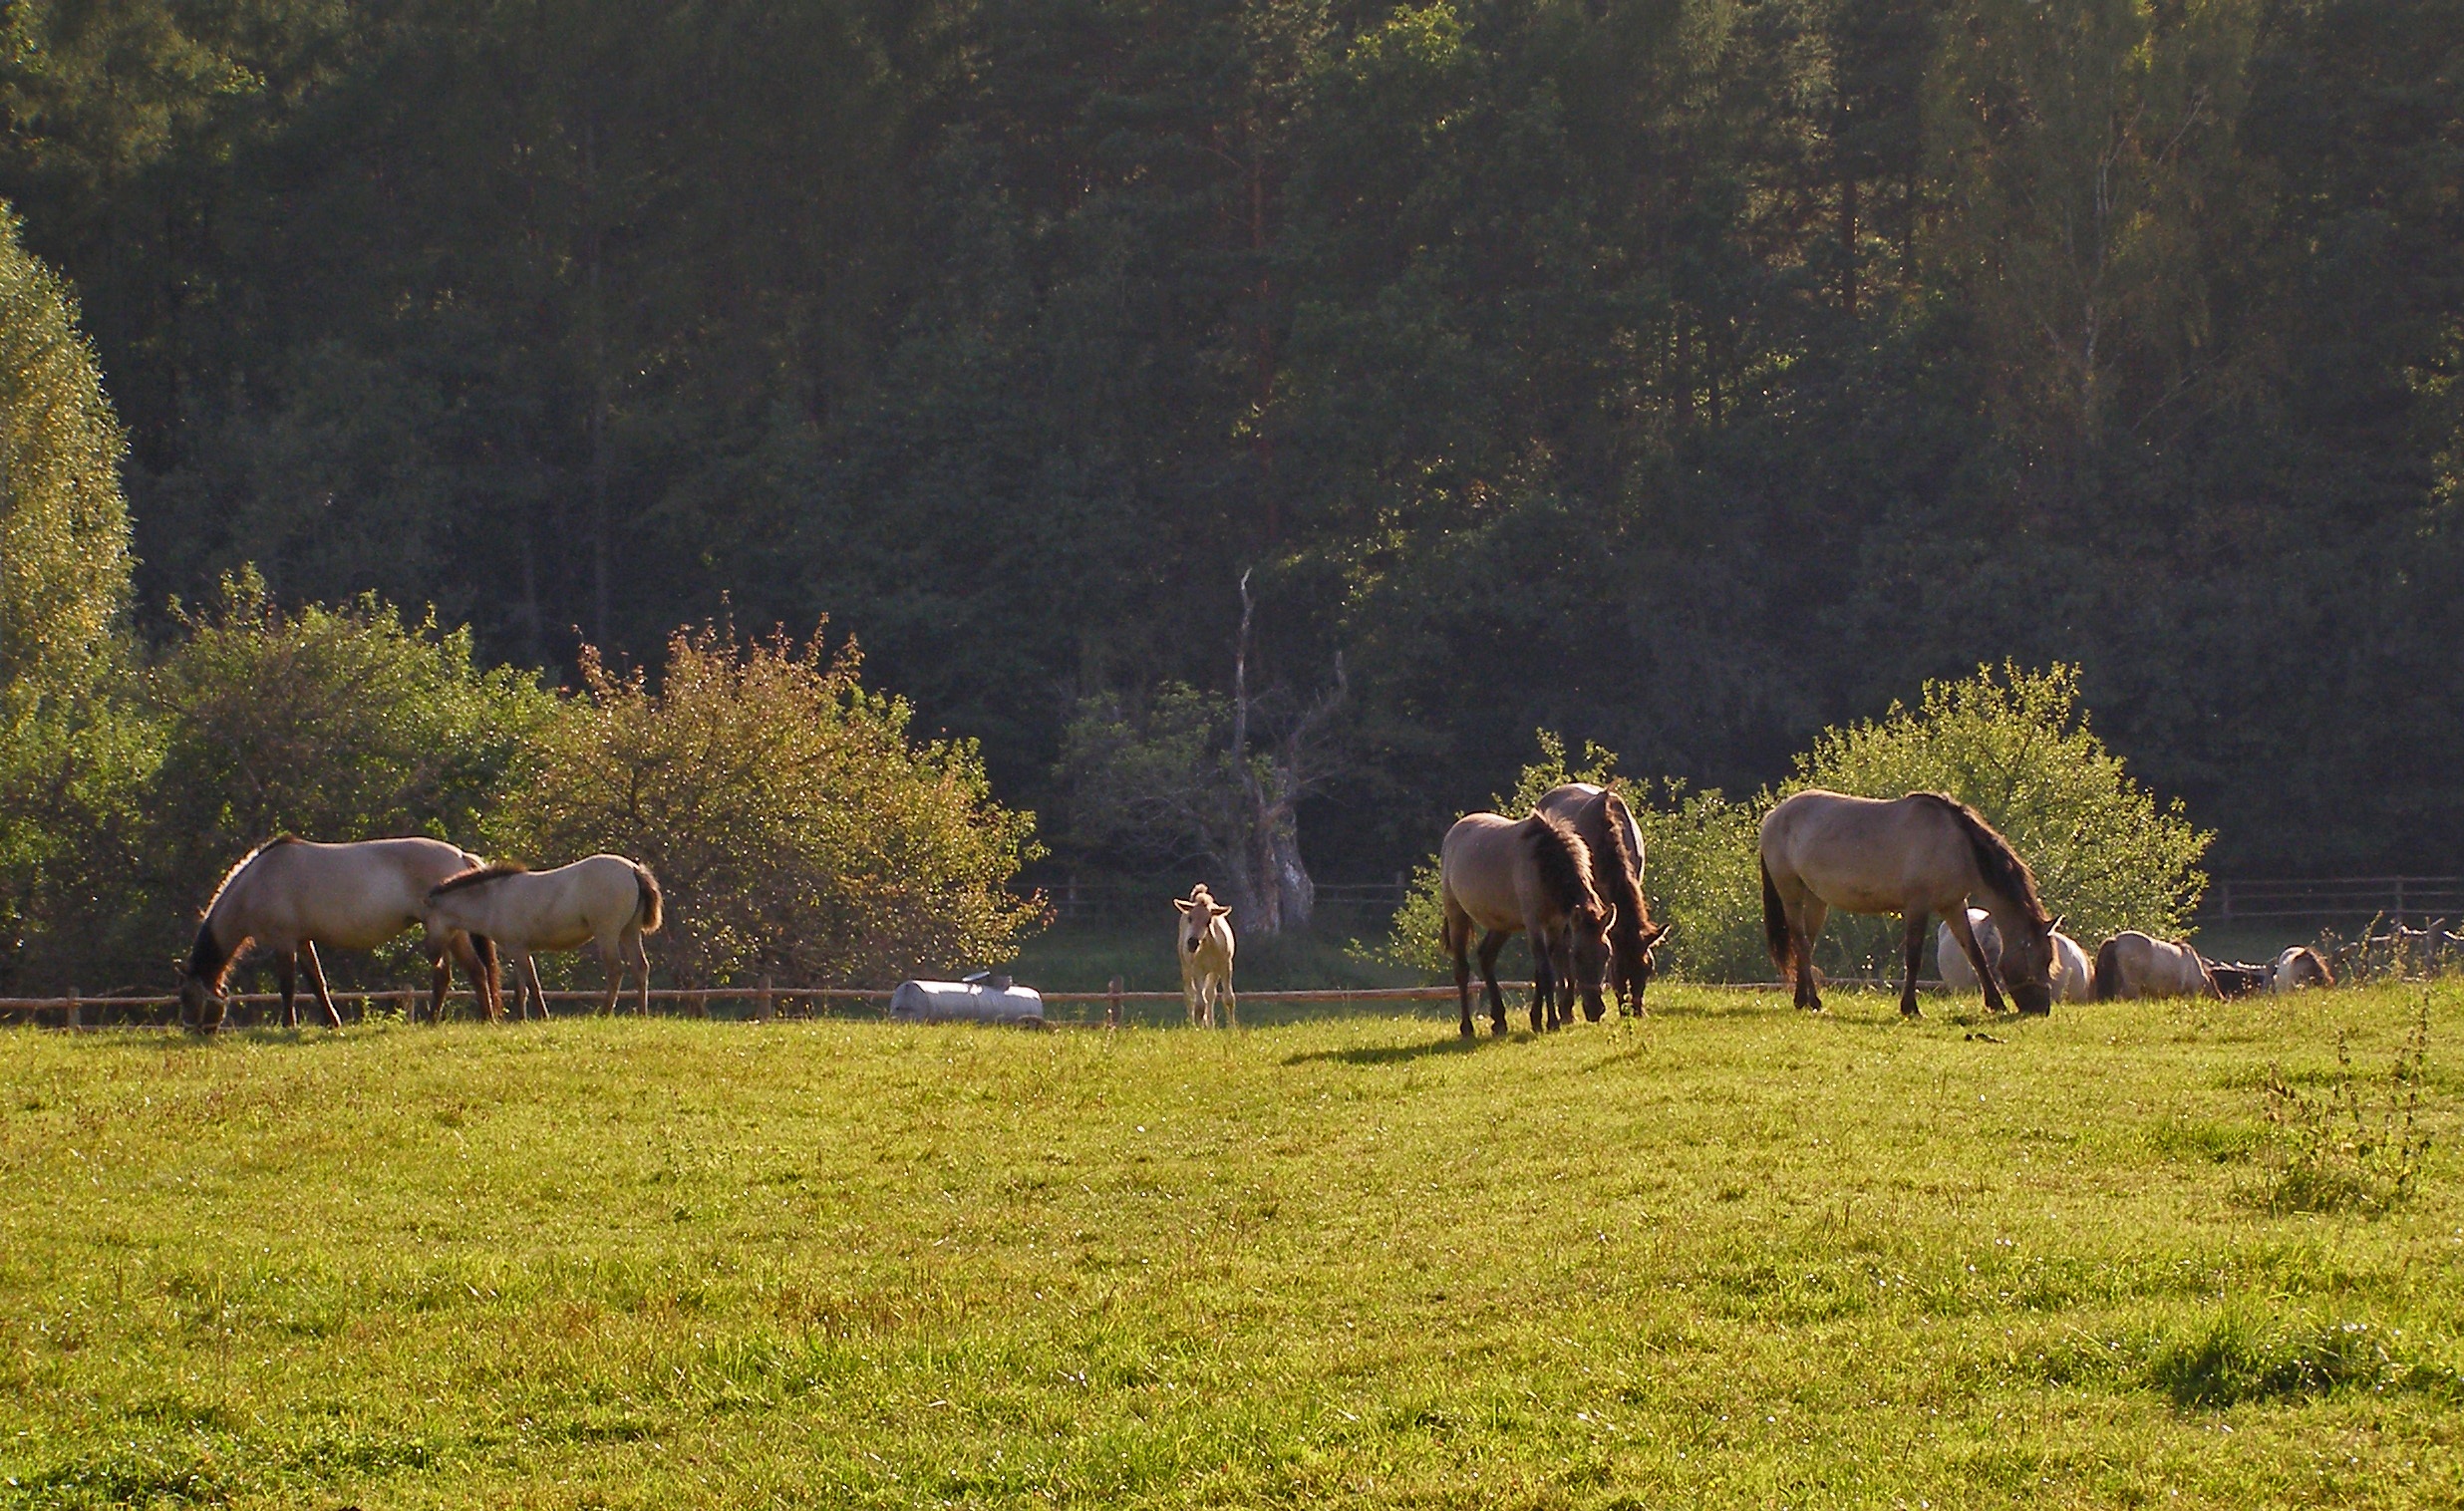
landscape, wilderness, meadow, prairie, adventure, wildlife, herd, pasture, grazing, tourism, fauna, savanna, plain, horses, holidays, grassland, poland, habitat, the national park, safari, mite, ecosystem, rural area, natural environment, cattle like mammal, as the undomesticated tarpan, polish horse